Alfred Restieaux

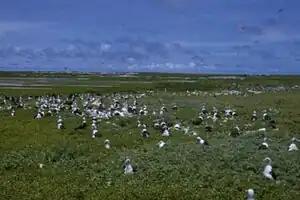
Colony of Lesser Frigate Birds on McKean Island

In 1867 Restieaux was foreman of a Guano excavation operation at McKean Island, in the Phoenix Islands (which is now part of Kiribati). Towards the end of 1867 he was a passenger on the brig "Kamehameka" going to Honolulu for a vacation. At this time Ben Pease was the captain of the schooner the "Blossom" and trading in coconut and coconut oil in the Marshall Islands. As trading was good, in late 1867 Pease sent George Bridges, his mate, to Honolulu to ask Mr. C. A. Williams, the owner of the "Blossom", to supply another schooner and to engage someone to take charge of the trading station at Ponape atoll (now known as Pohnpei). Williams engaged Restieaux for the position on Ponape and sent the schooner "Malolo" under Captain Bridges. The "Malolo" arrived at Mili Atoll on 1 March 1868. Instead of going to Ponape, Restieaux was put in charge of the Mili station. After nine months Williams sold his firm to Glover Dow & Co. of Shanghai. Mr. Williams wrote to Restieaux telling him he was to look to Glover Dow & Co for his pay – Restieaux was never paid as the company became insolvent.